First Monday Trade Days

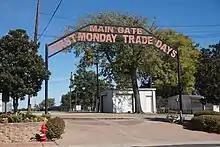
First Monday Trade Days Main Gate

First Monday Trade Days is a monthly flea market held in Canton, Texas. The market is actually held on the Thursday through Sunday "preceding" the first Monday of each month. It purports to be the largest and oldest continually operated flea market in the United States, and is a highly popular event in the area. Depending on the time of year, up to 100,000 shoppers frequent the fair in a weekend.